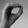
ASL letter: O